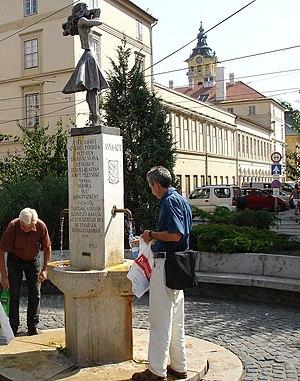
Joseph Csaky était un artiste avant-gardiste hongrois; sculpteur, et artiste graphique, connu pour sa participation dans le mouvement cubiste. Joseph Csaky a été l'un des premiers sculpteurs parisiens a appliquer les principes du cubisme pictural à son art, et donc un pionnier de la sculpture moderne. Il était un membre actif du groupe de Puteaux entre 1911 et 1914, et étroitement associée avec de Stijl et le purisme tout au long des années 1920. Csaky a combattu aux côtés des soldats français pendant la Première Guerre mondiale et est devenu citoyen naturalisé français en 1922. Il était un membre fondateur de l'Union des artistes modernes en 1929. Au cours de la Seconde Guerre mondiale Csaky s'unit avec la résistance française à Valençay. Plus tard dans sa carrière Csaky a tourné vers un style plus figuratif ou représentatif.